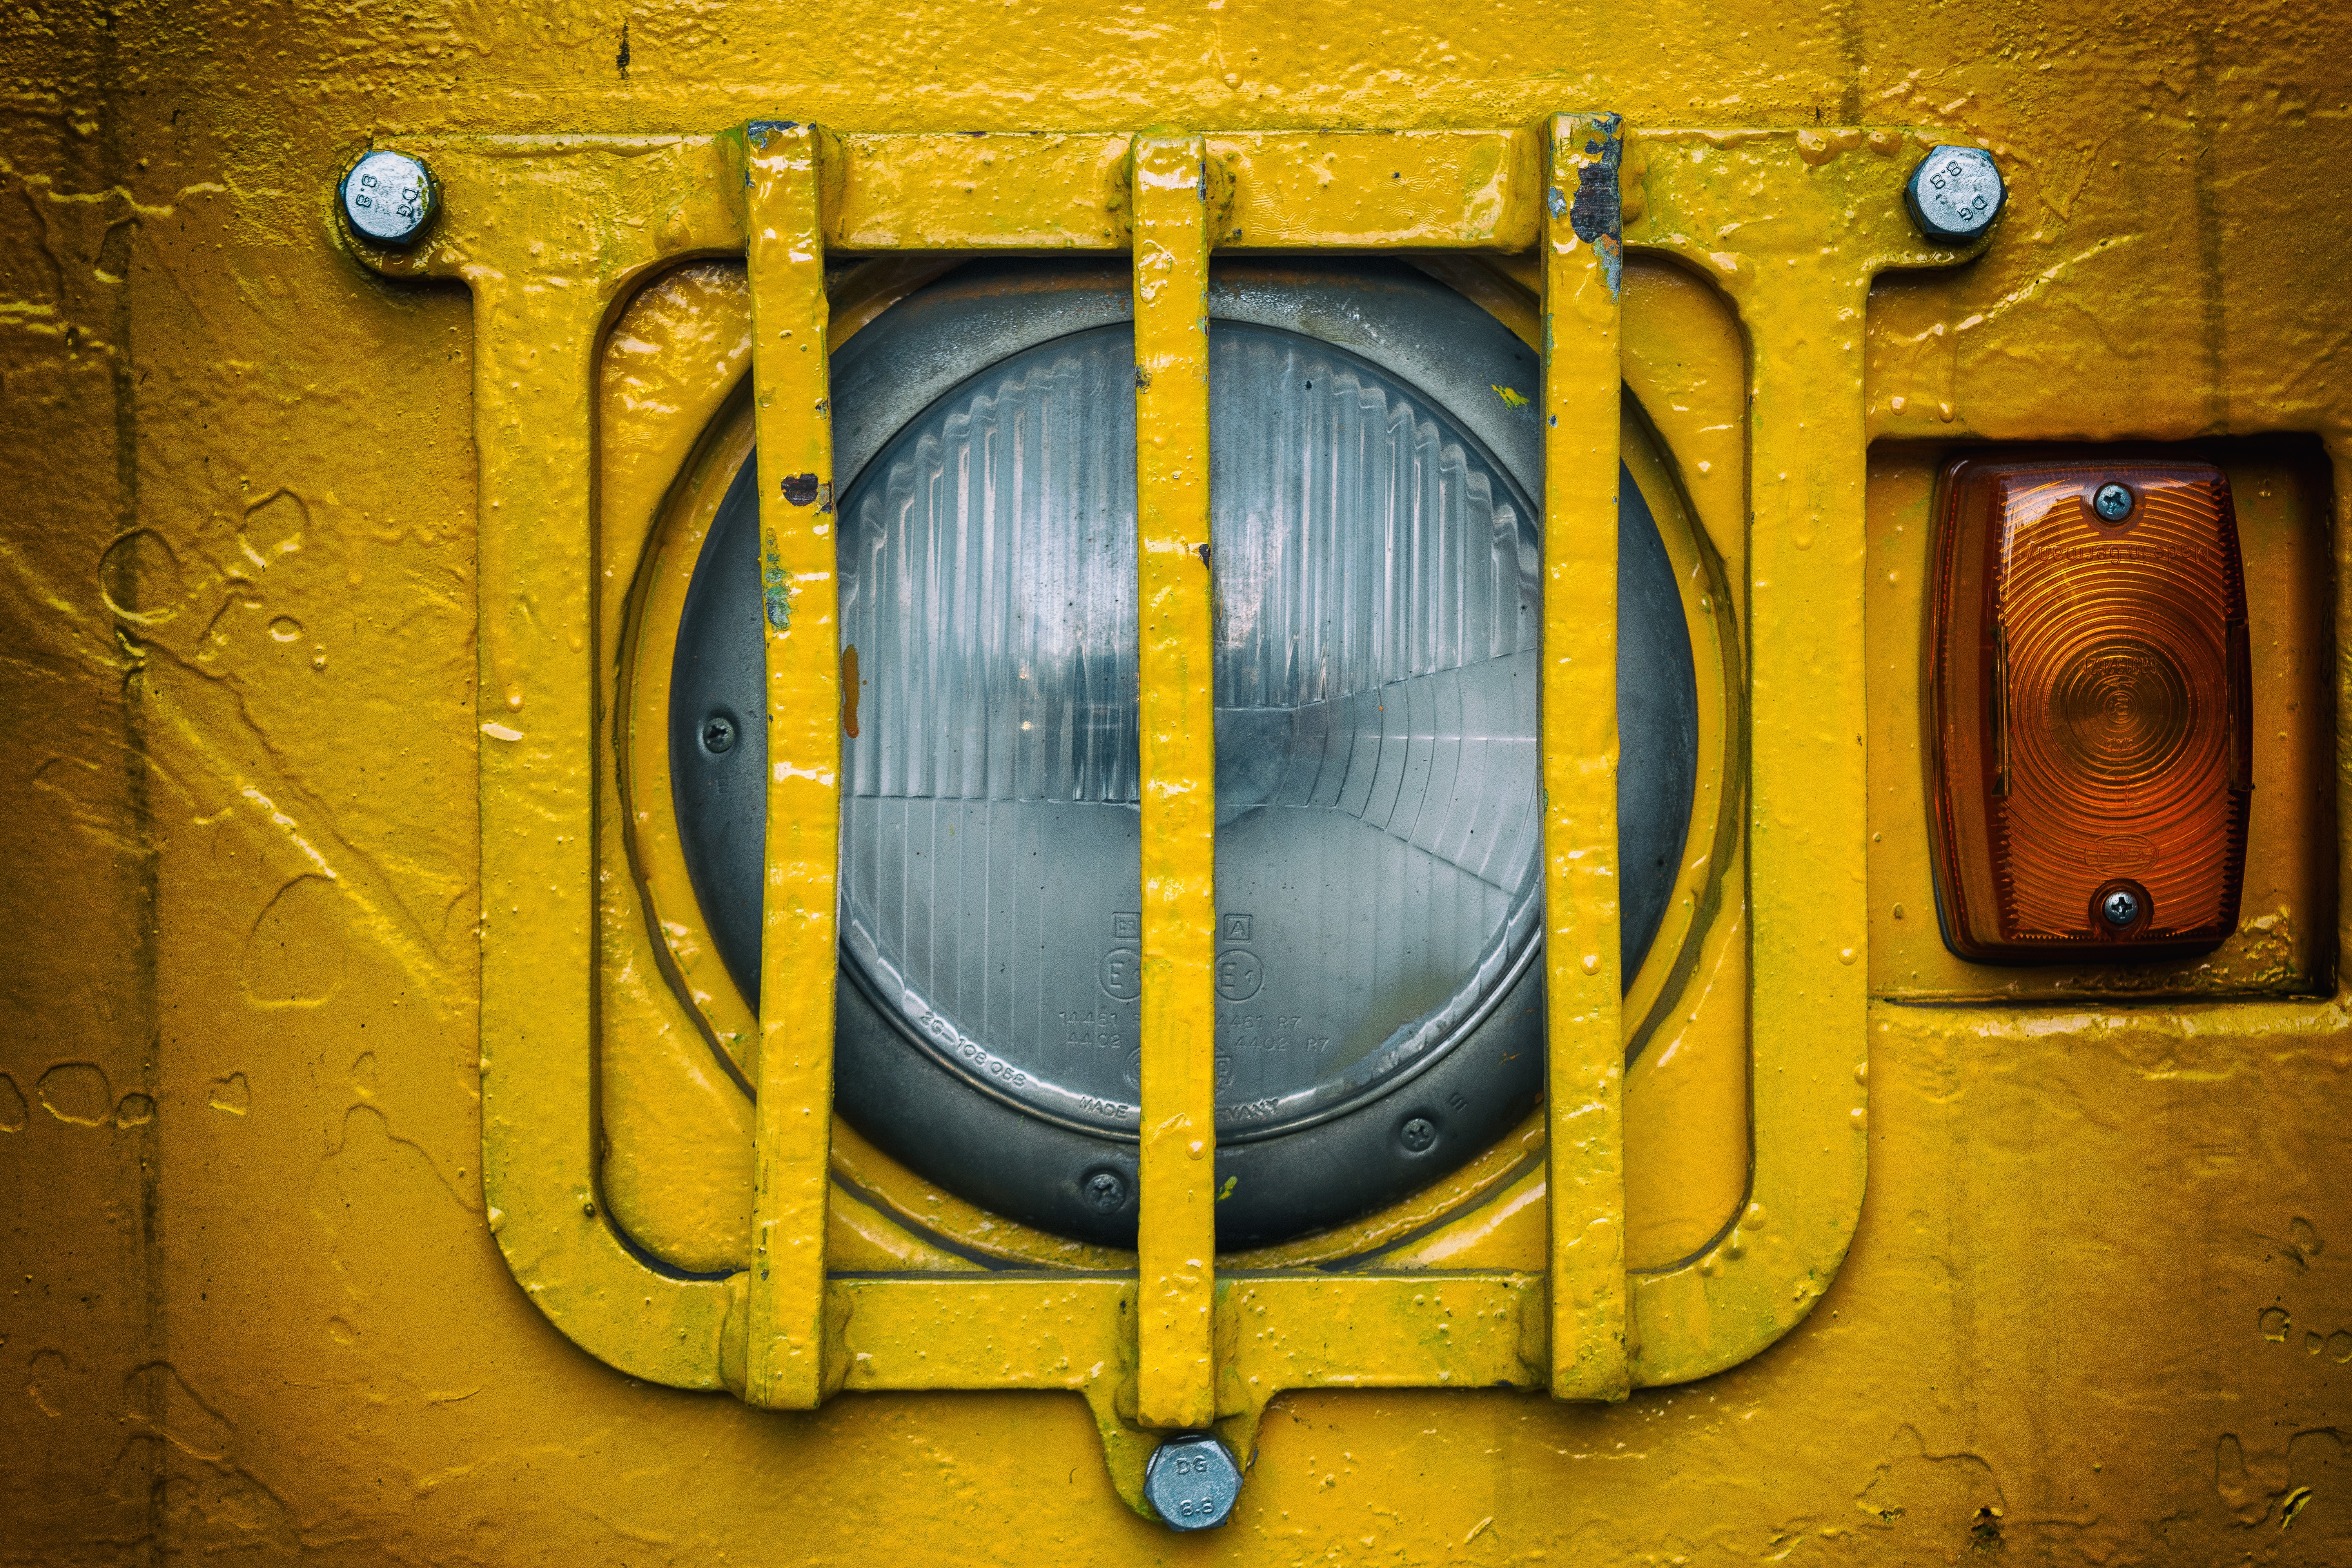
light, window, number, old, wall, vehicle, color, nostalgia, blue, lamp, yellow, lighting, door, spotlight, cap, grid, front, shape, seem, blinker, liebherr